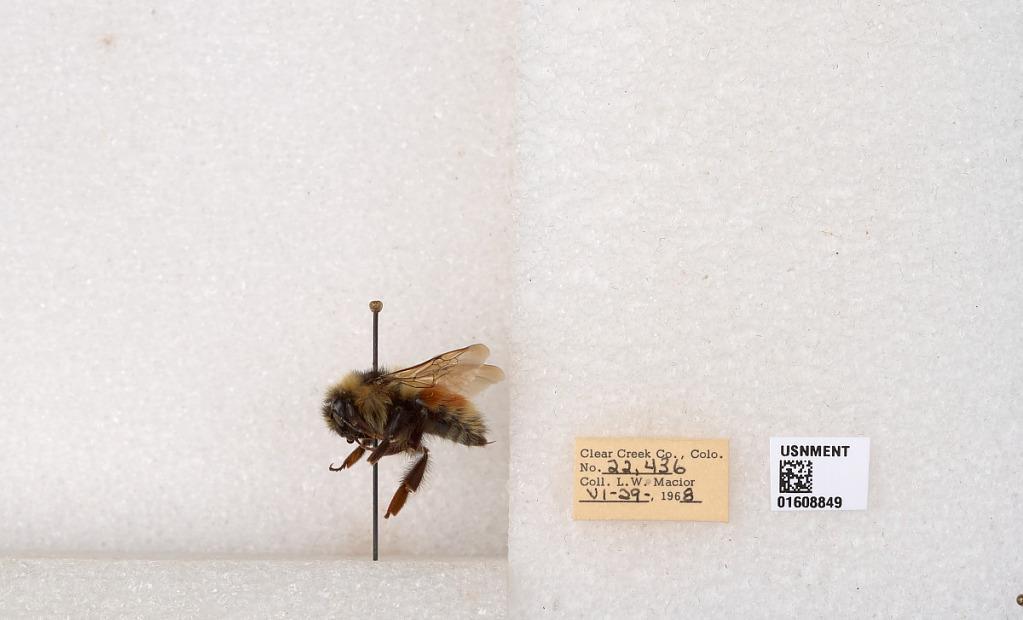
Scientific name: Bombus (Pyrobombus) sylvicola Kirby
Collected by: L. Macior
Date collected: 1968-6-29
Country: United States
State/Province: Colorado
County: Clear Creek
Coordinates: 39.6891, -105.644